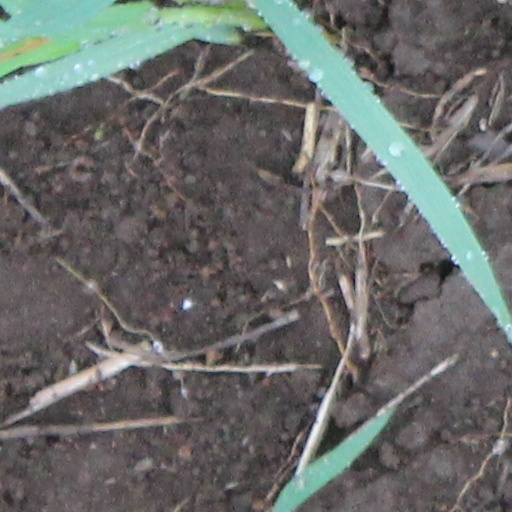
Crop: wheat